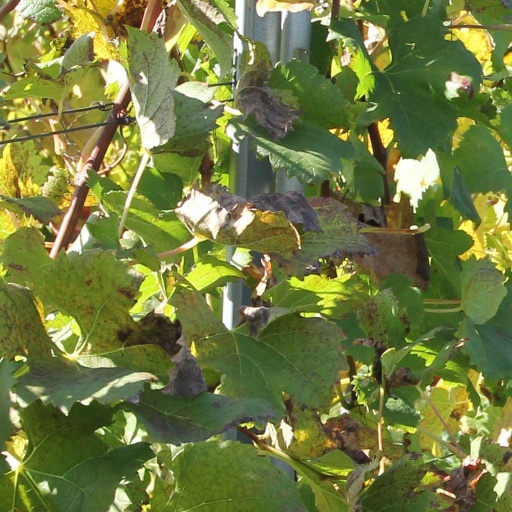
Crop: grape